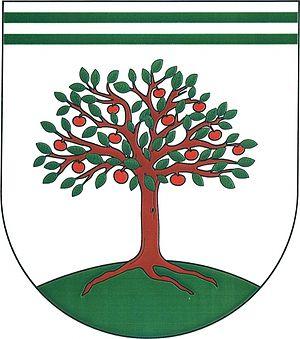
Jabloňov est une commune du district de Žďár nad Sázavou, dans la région de Vysočina, en République tchèque. Sa population s'élevait à 346 habitants en 2019.